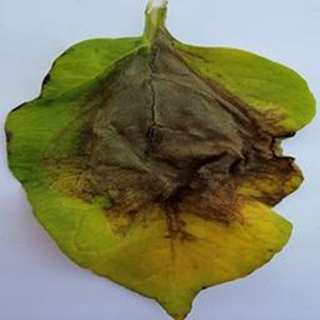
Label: potato_late_blight